Carthamus leucocaulos

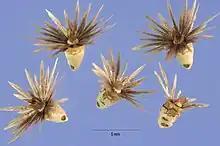
"Carthamus leucocaulos" achenes

Carthamus leucocaulos, the whitestem distaff thistle or glaucous starthistle, is a species of flowering plant in the family Asteraceae. It is native to Turkey, Greece, and the Aegean. It is known in California and Western Australia as an introduced species and a noxious weed.